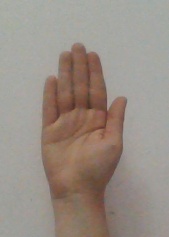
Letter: seen